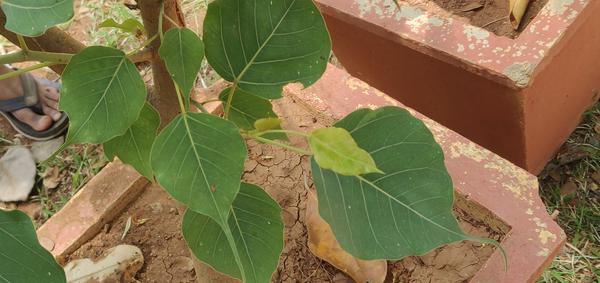
Plant: Arali